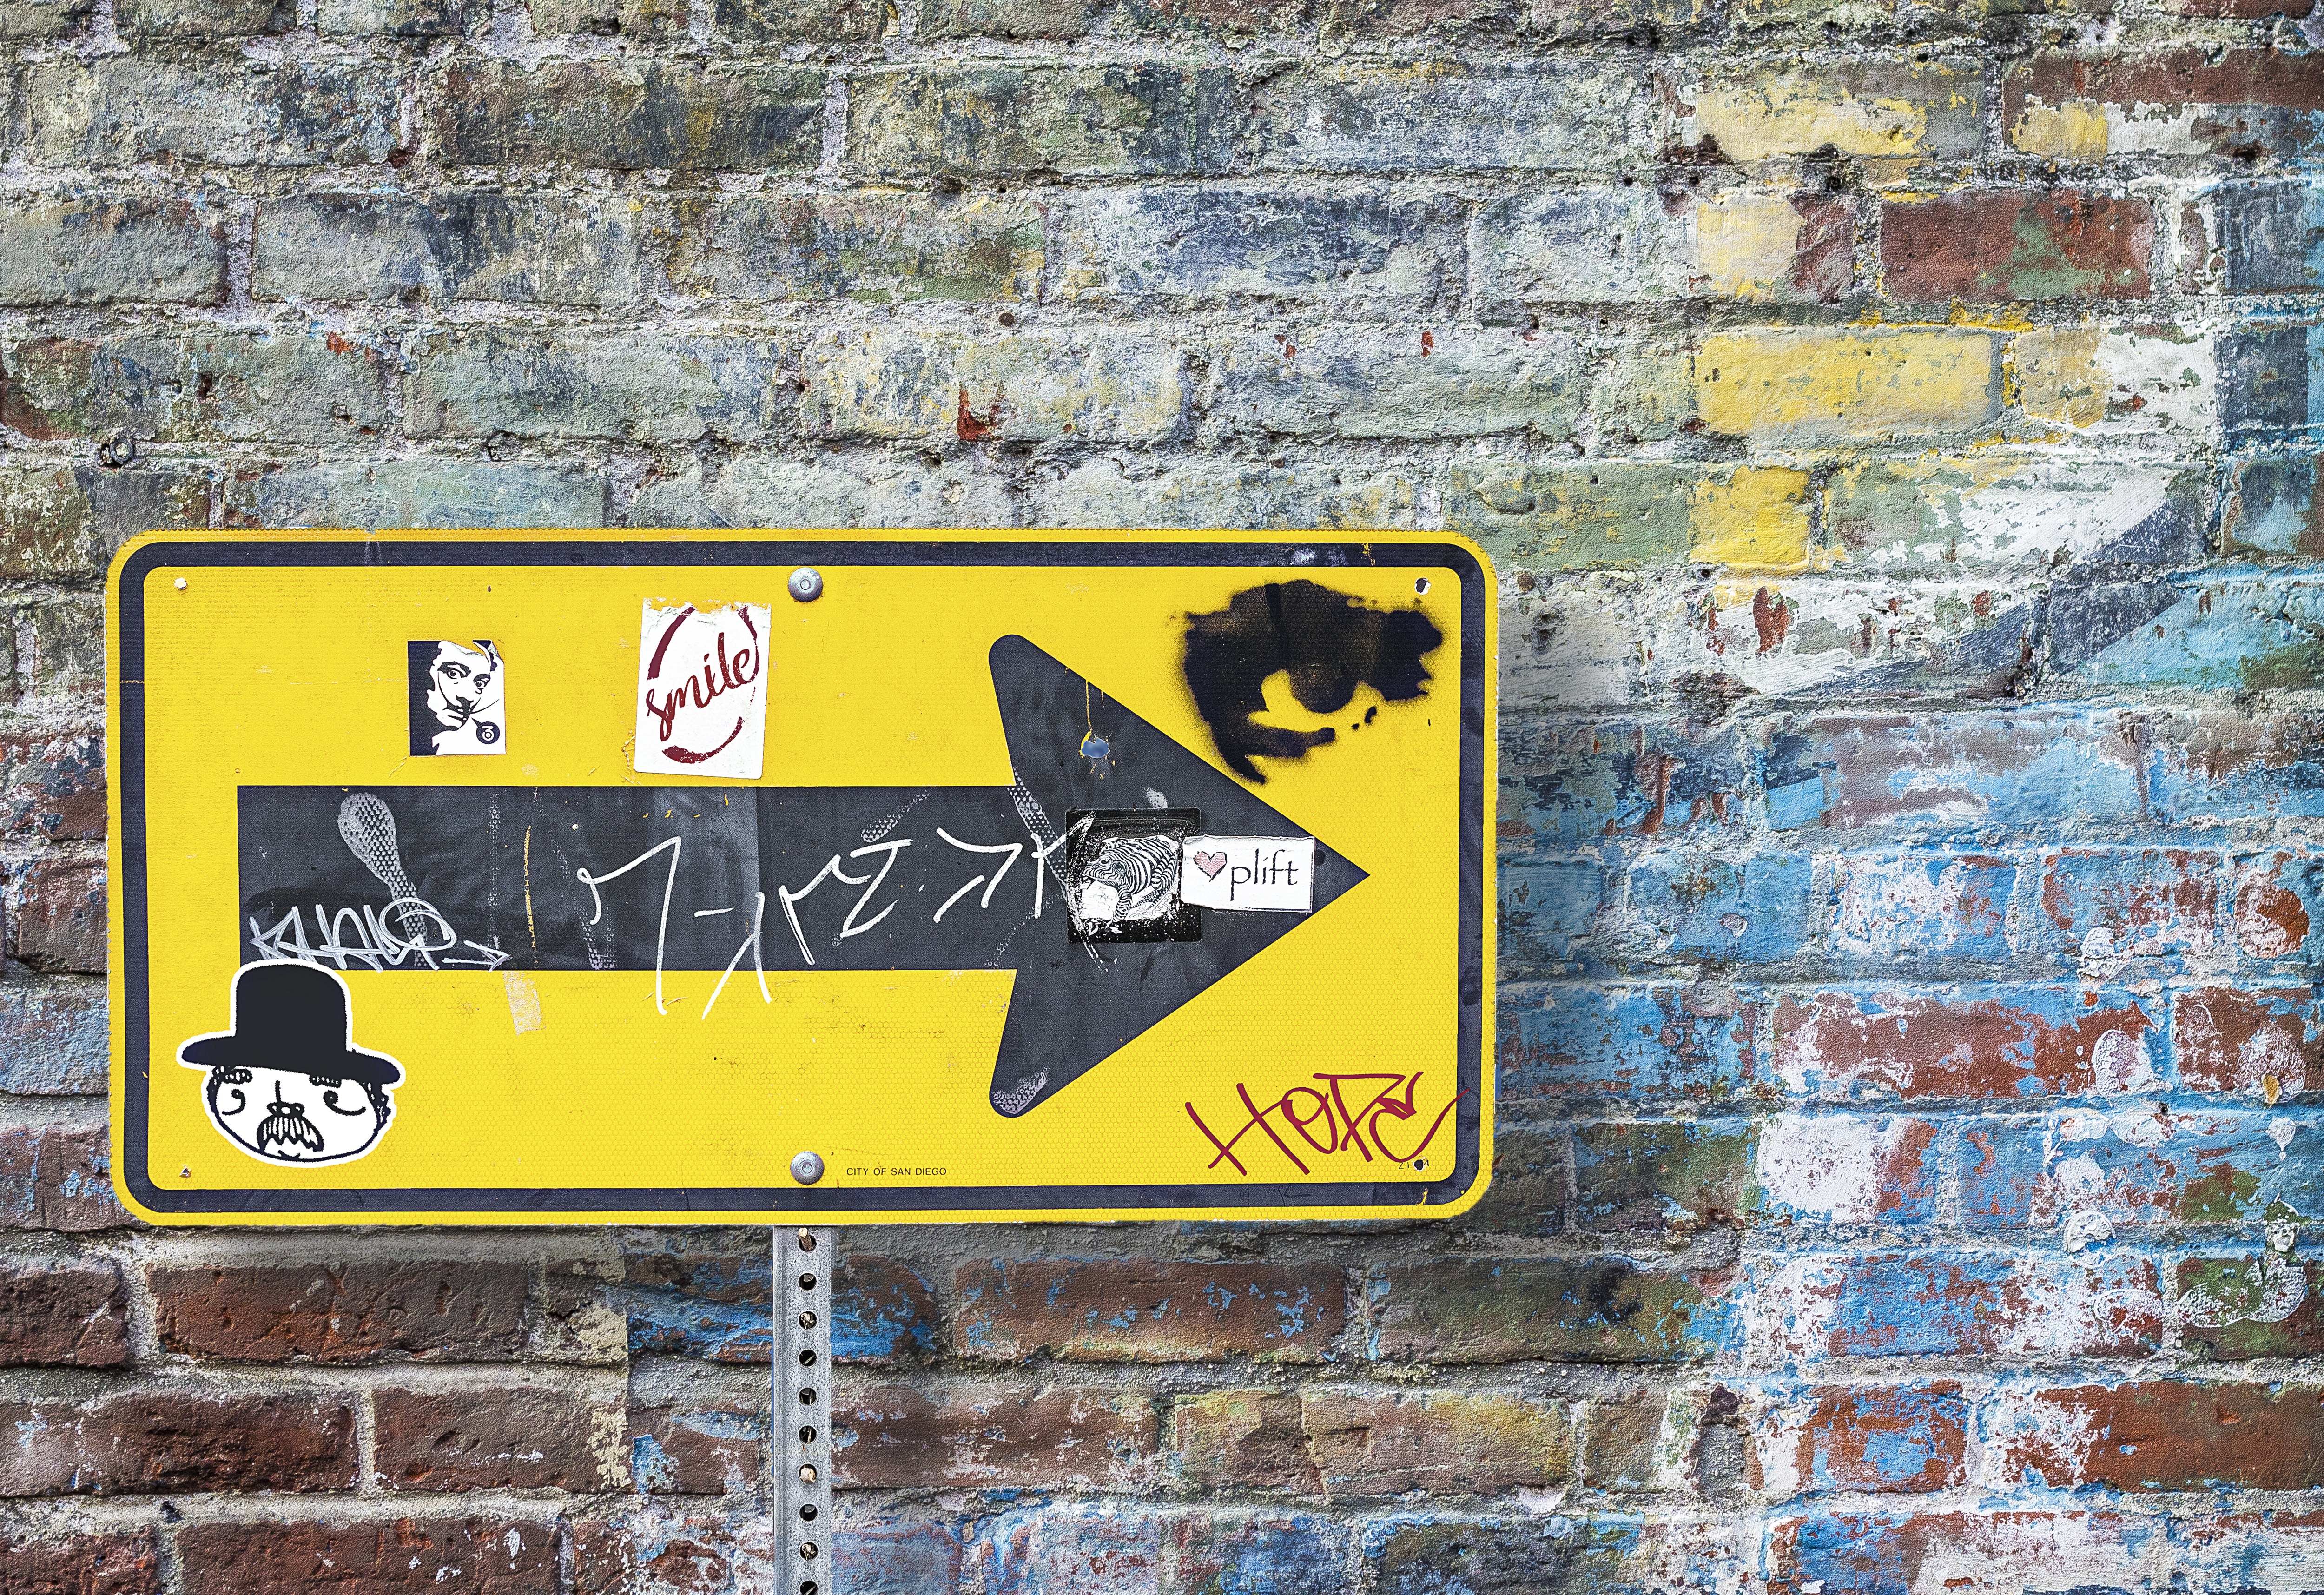
grungy, road, texture, urban, wall, sign, grunge, street sign, brick, graffiti, signage, lane, brick wall, road sign, art, background, infrastructure, spray paint, painted, brick texture